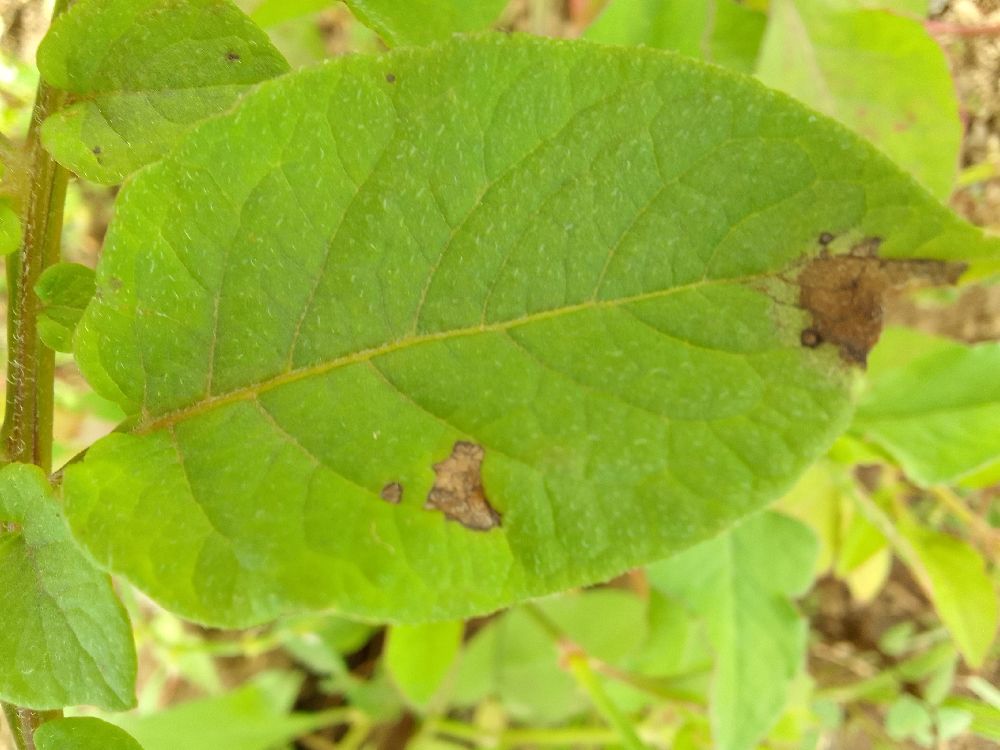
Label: Late blight